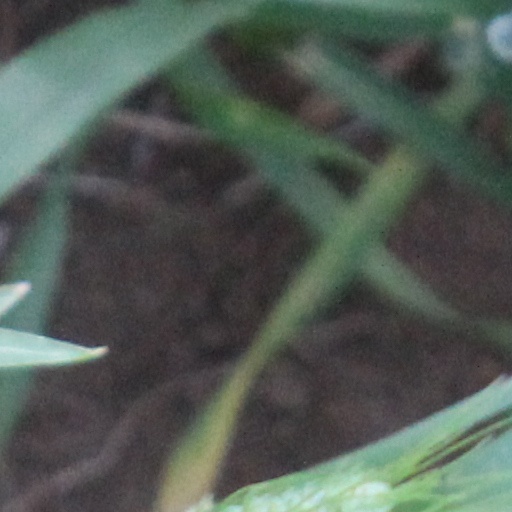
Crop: wheat